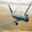
Label: airplane